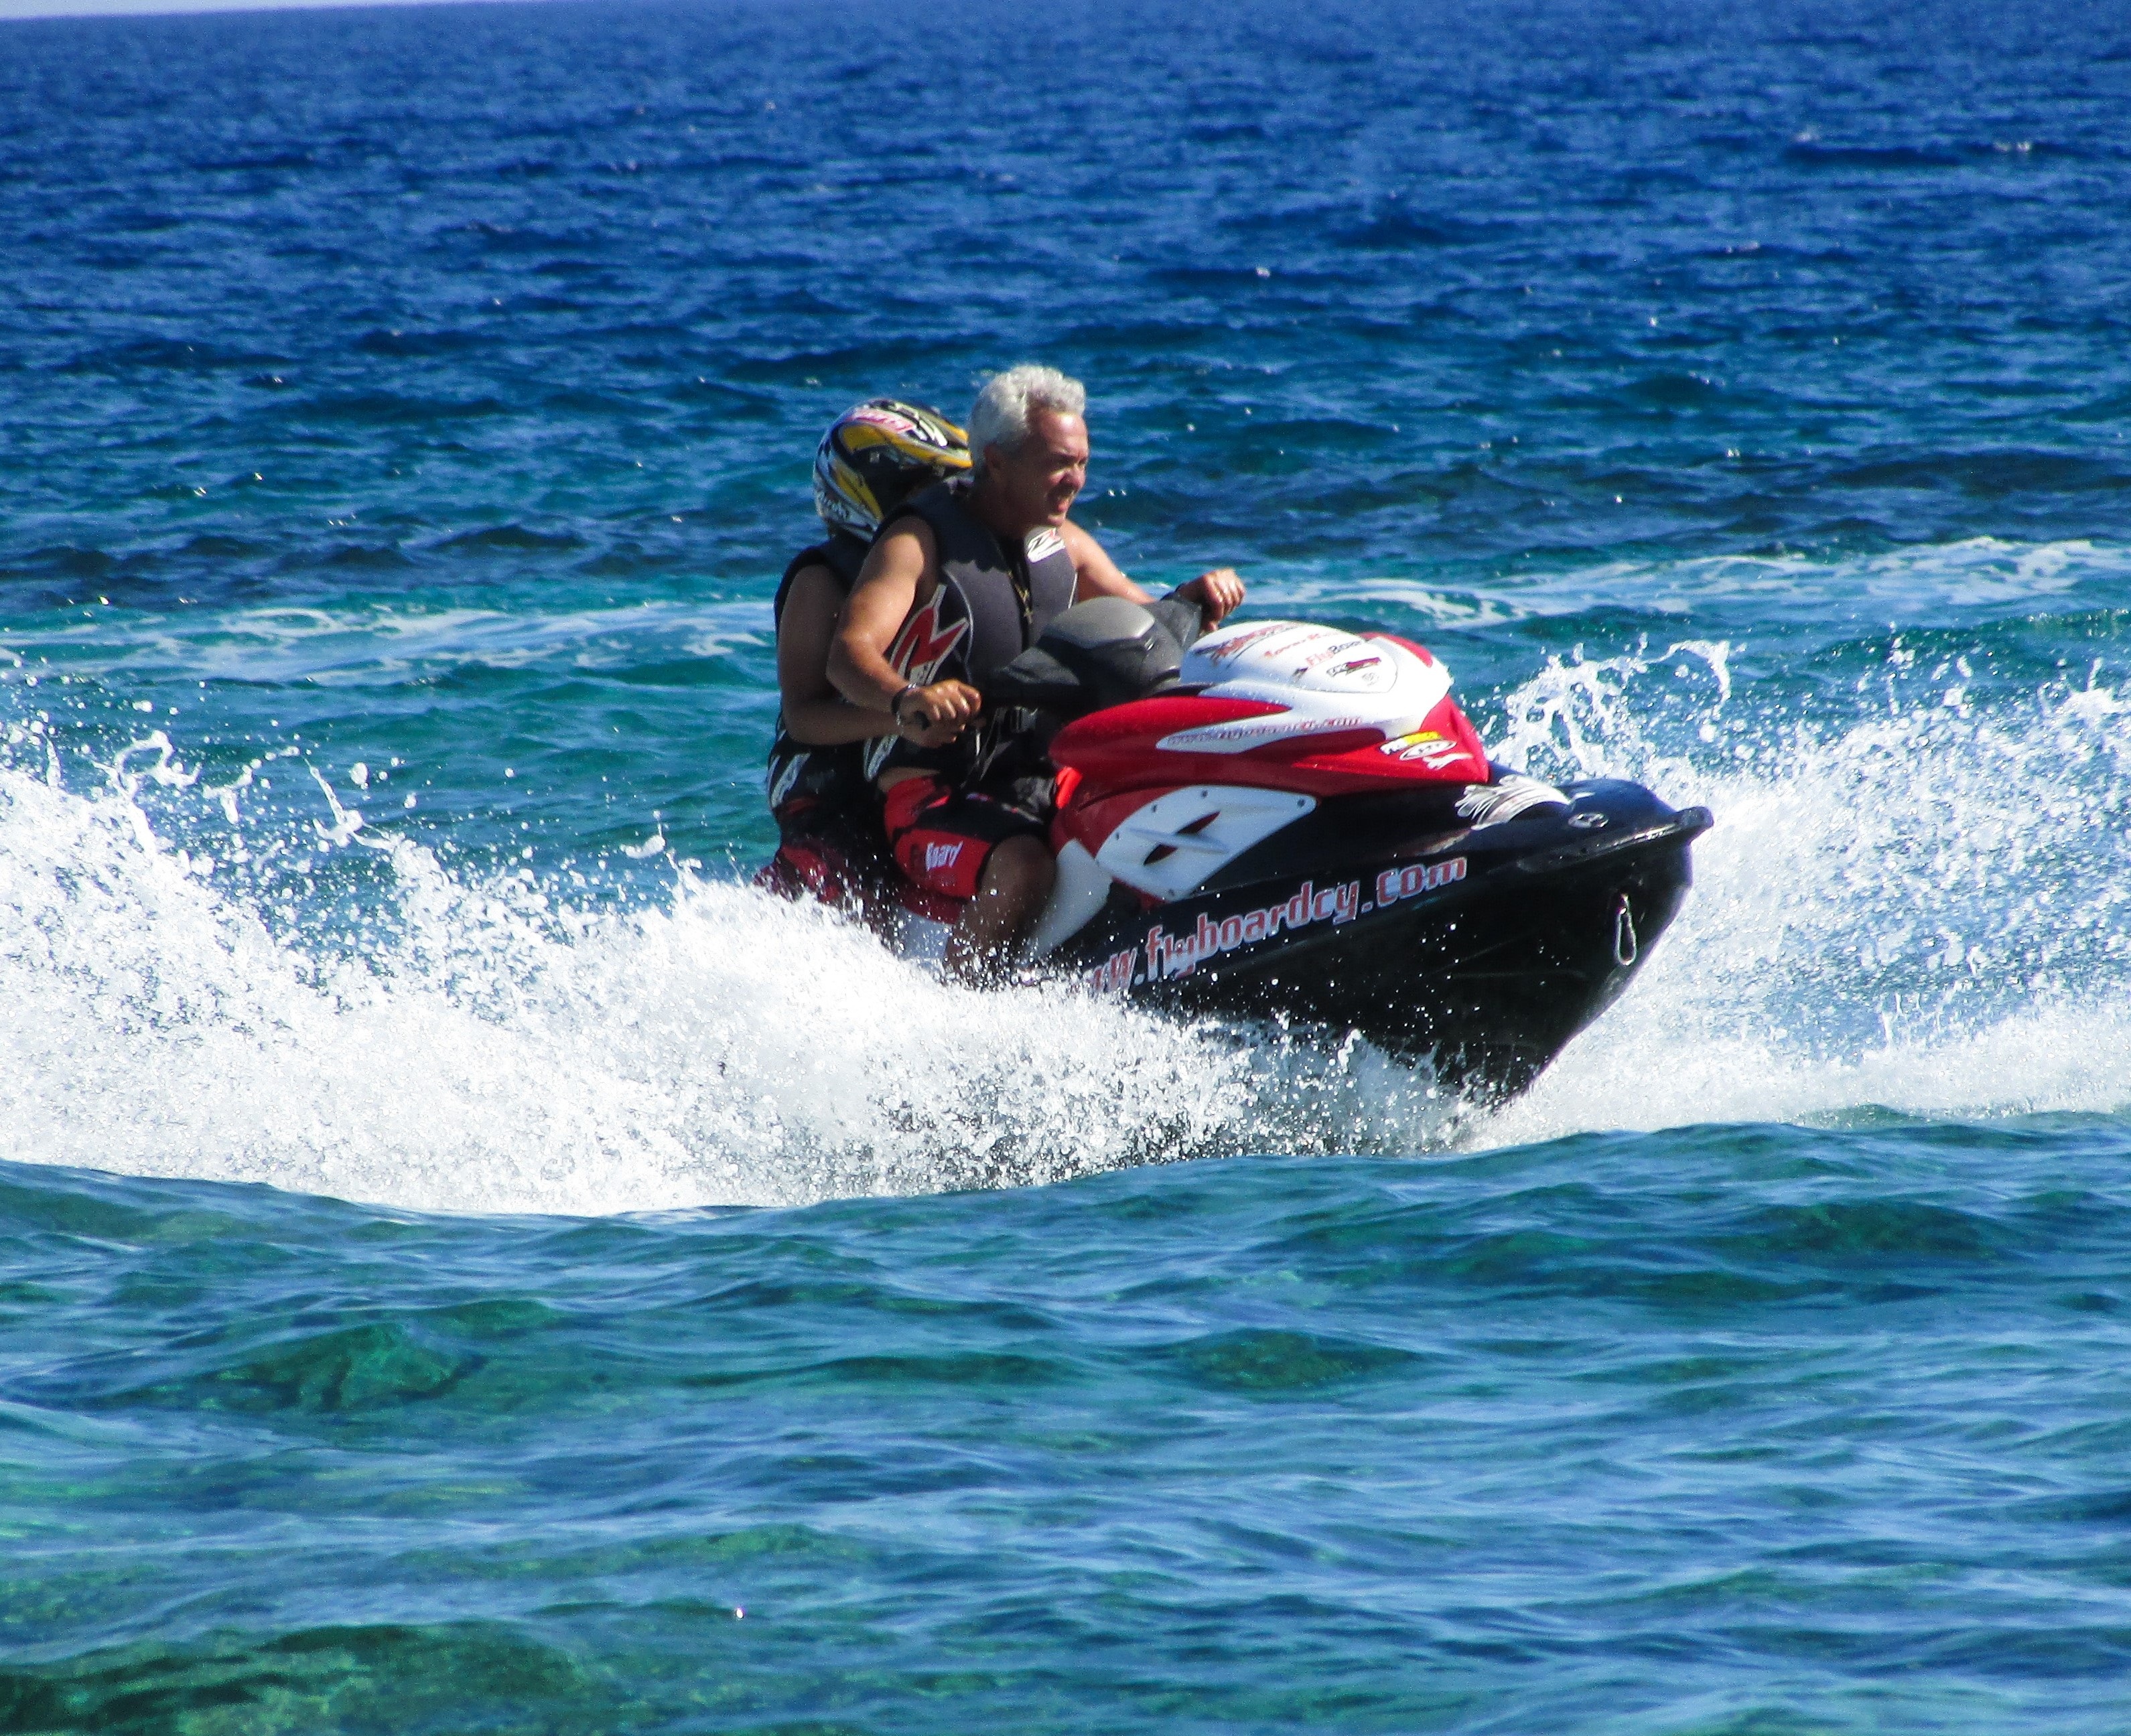
beach, sea, water, sport, summer, vacation, recreation, vehicle, action, holiday, extreme, speed, activity, fun, sports, boating, fast, watercraft, motorsport, excitement, water sport, jet ski, outdoor recreation, powerboating, personal water craft